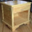
Label: table